Uriangato

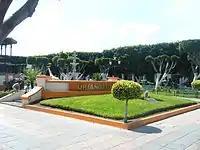
Principal Garden in Uriangato.

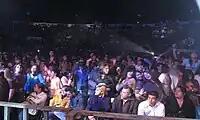
People in Uriangato.

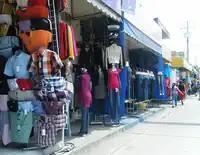
Tianguis in Uriangato.

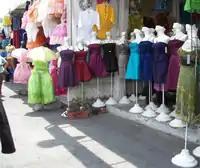
Economic activities in Uriangato.

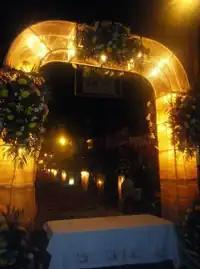
Traditional folklore in Uriangato.

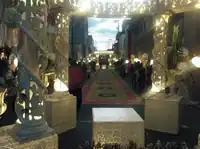
"La octava noche" in Uriangato.

During the 20th century, Uriangato grew at a similar rate with the rest of Mexico. The city's population grew from slightly under 3,000 to over 50,000 by 2000.